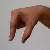
The image shows a hand gesture representing the letter 'Q' in Indian Sign Language.